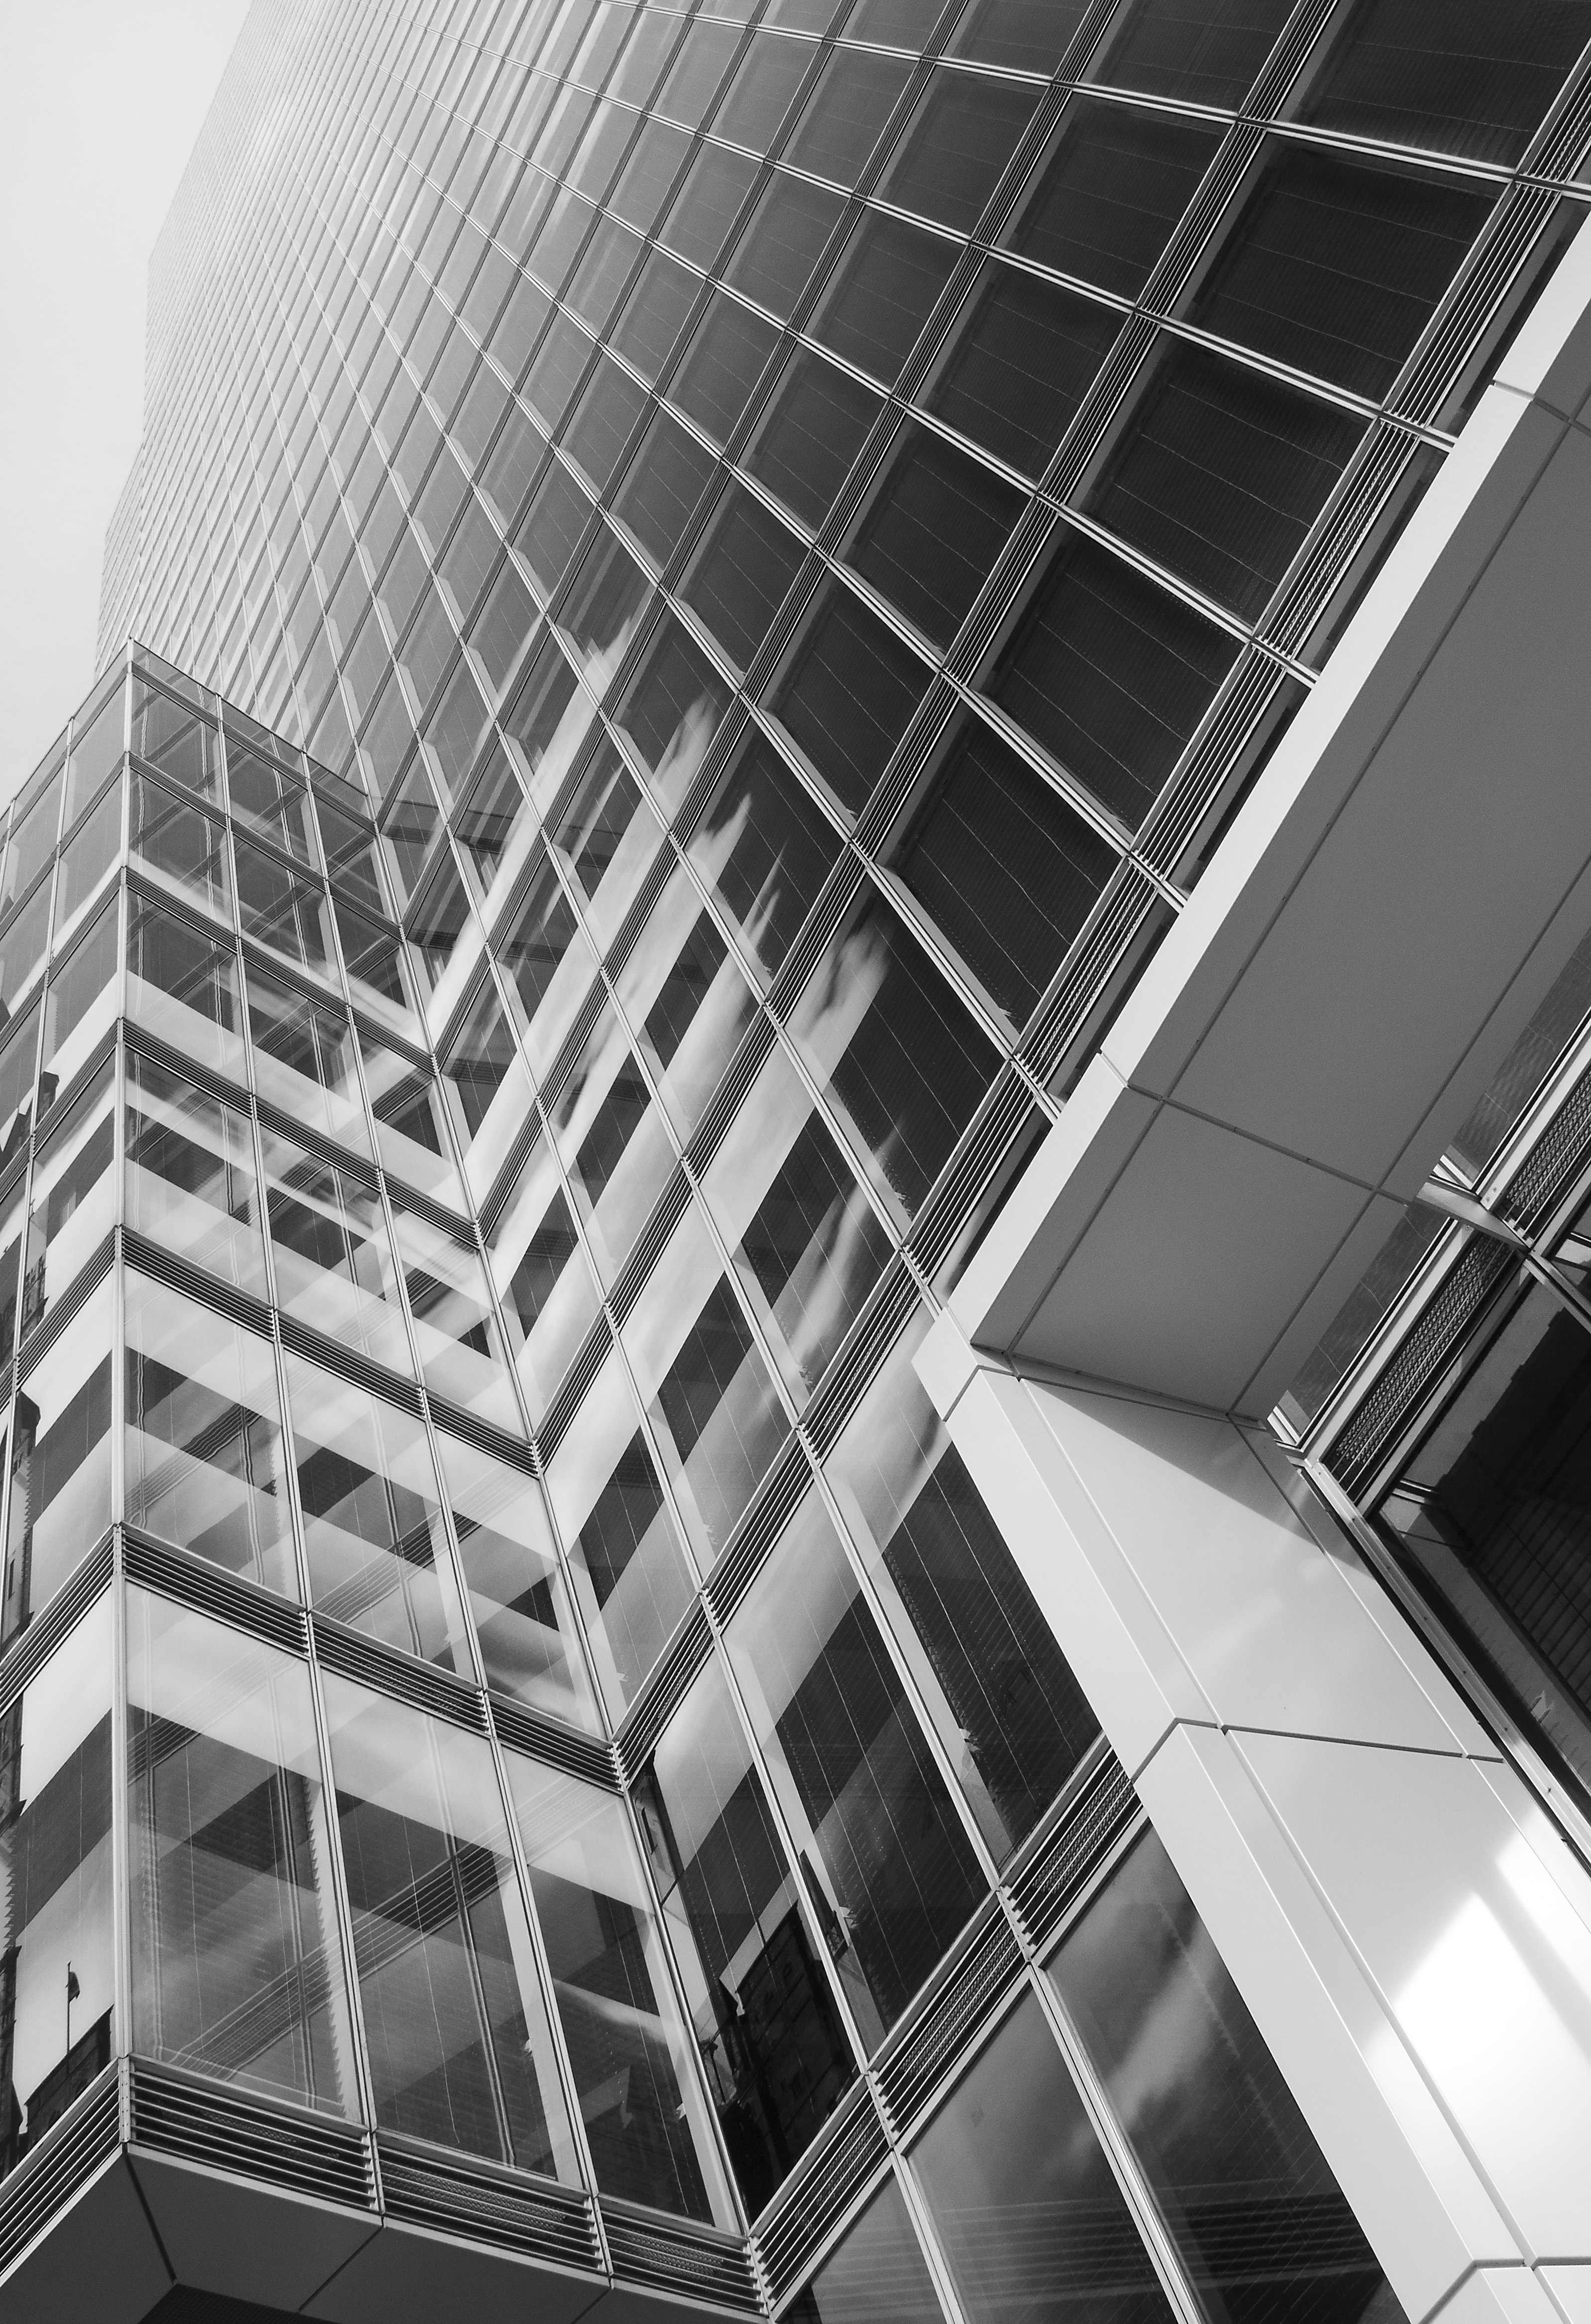
black and white, architecture, white, building, skyscraper, ceiling, line, facade, monochrome, tower block, interior design, lines, design, symmetry, cologne, koln, shape, headquarters, mediapark, daylighting, monochrome photography